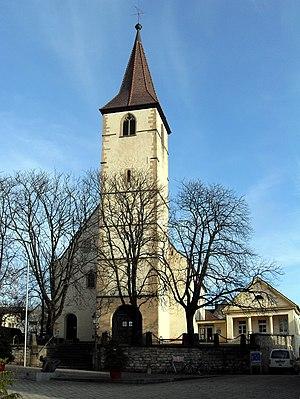
L'église Saint-Martin à Müllheim, côté ouest